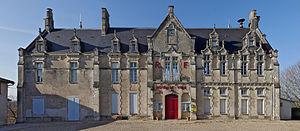
Hôtel de ville situé dans le château (XVe et XIXe siècles) de Saint-Aulaye, Dordogne, France.
Saint Aulaye-Puymangou est, au 1ᵉʳ janvier 2016, une commune nouvelle française située dans le département de la Dordogne en région Nouvelle-Aquitaine. Elle est issue du regroupement des deux communes de Puymangou et de Saint-Aulaye.
Saint-Aulaye est une ancienne commune du Sud-Ouest de la France, située dans le département de la Dordogne en région Nouvelle-Aquitaine, devenue le 1ᵉʳ janvier 2016 une commune déléguée au sein de la commune nouvelle de Saint Aulaye-Puymangou.